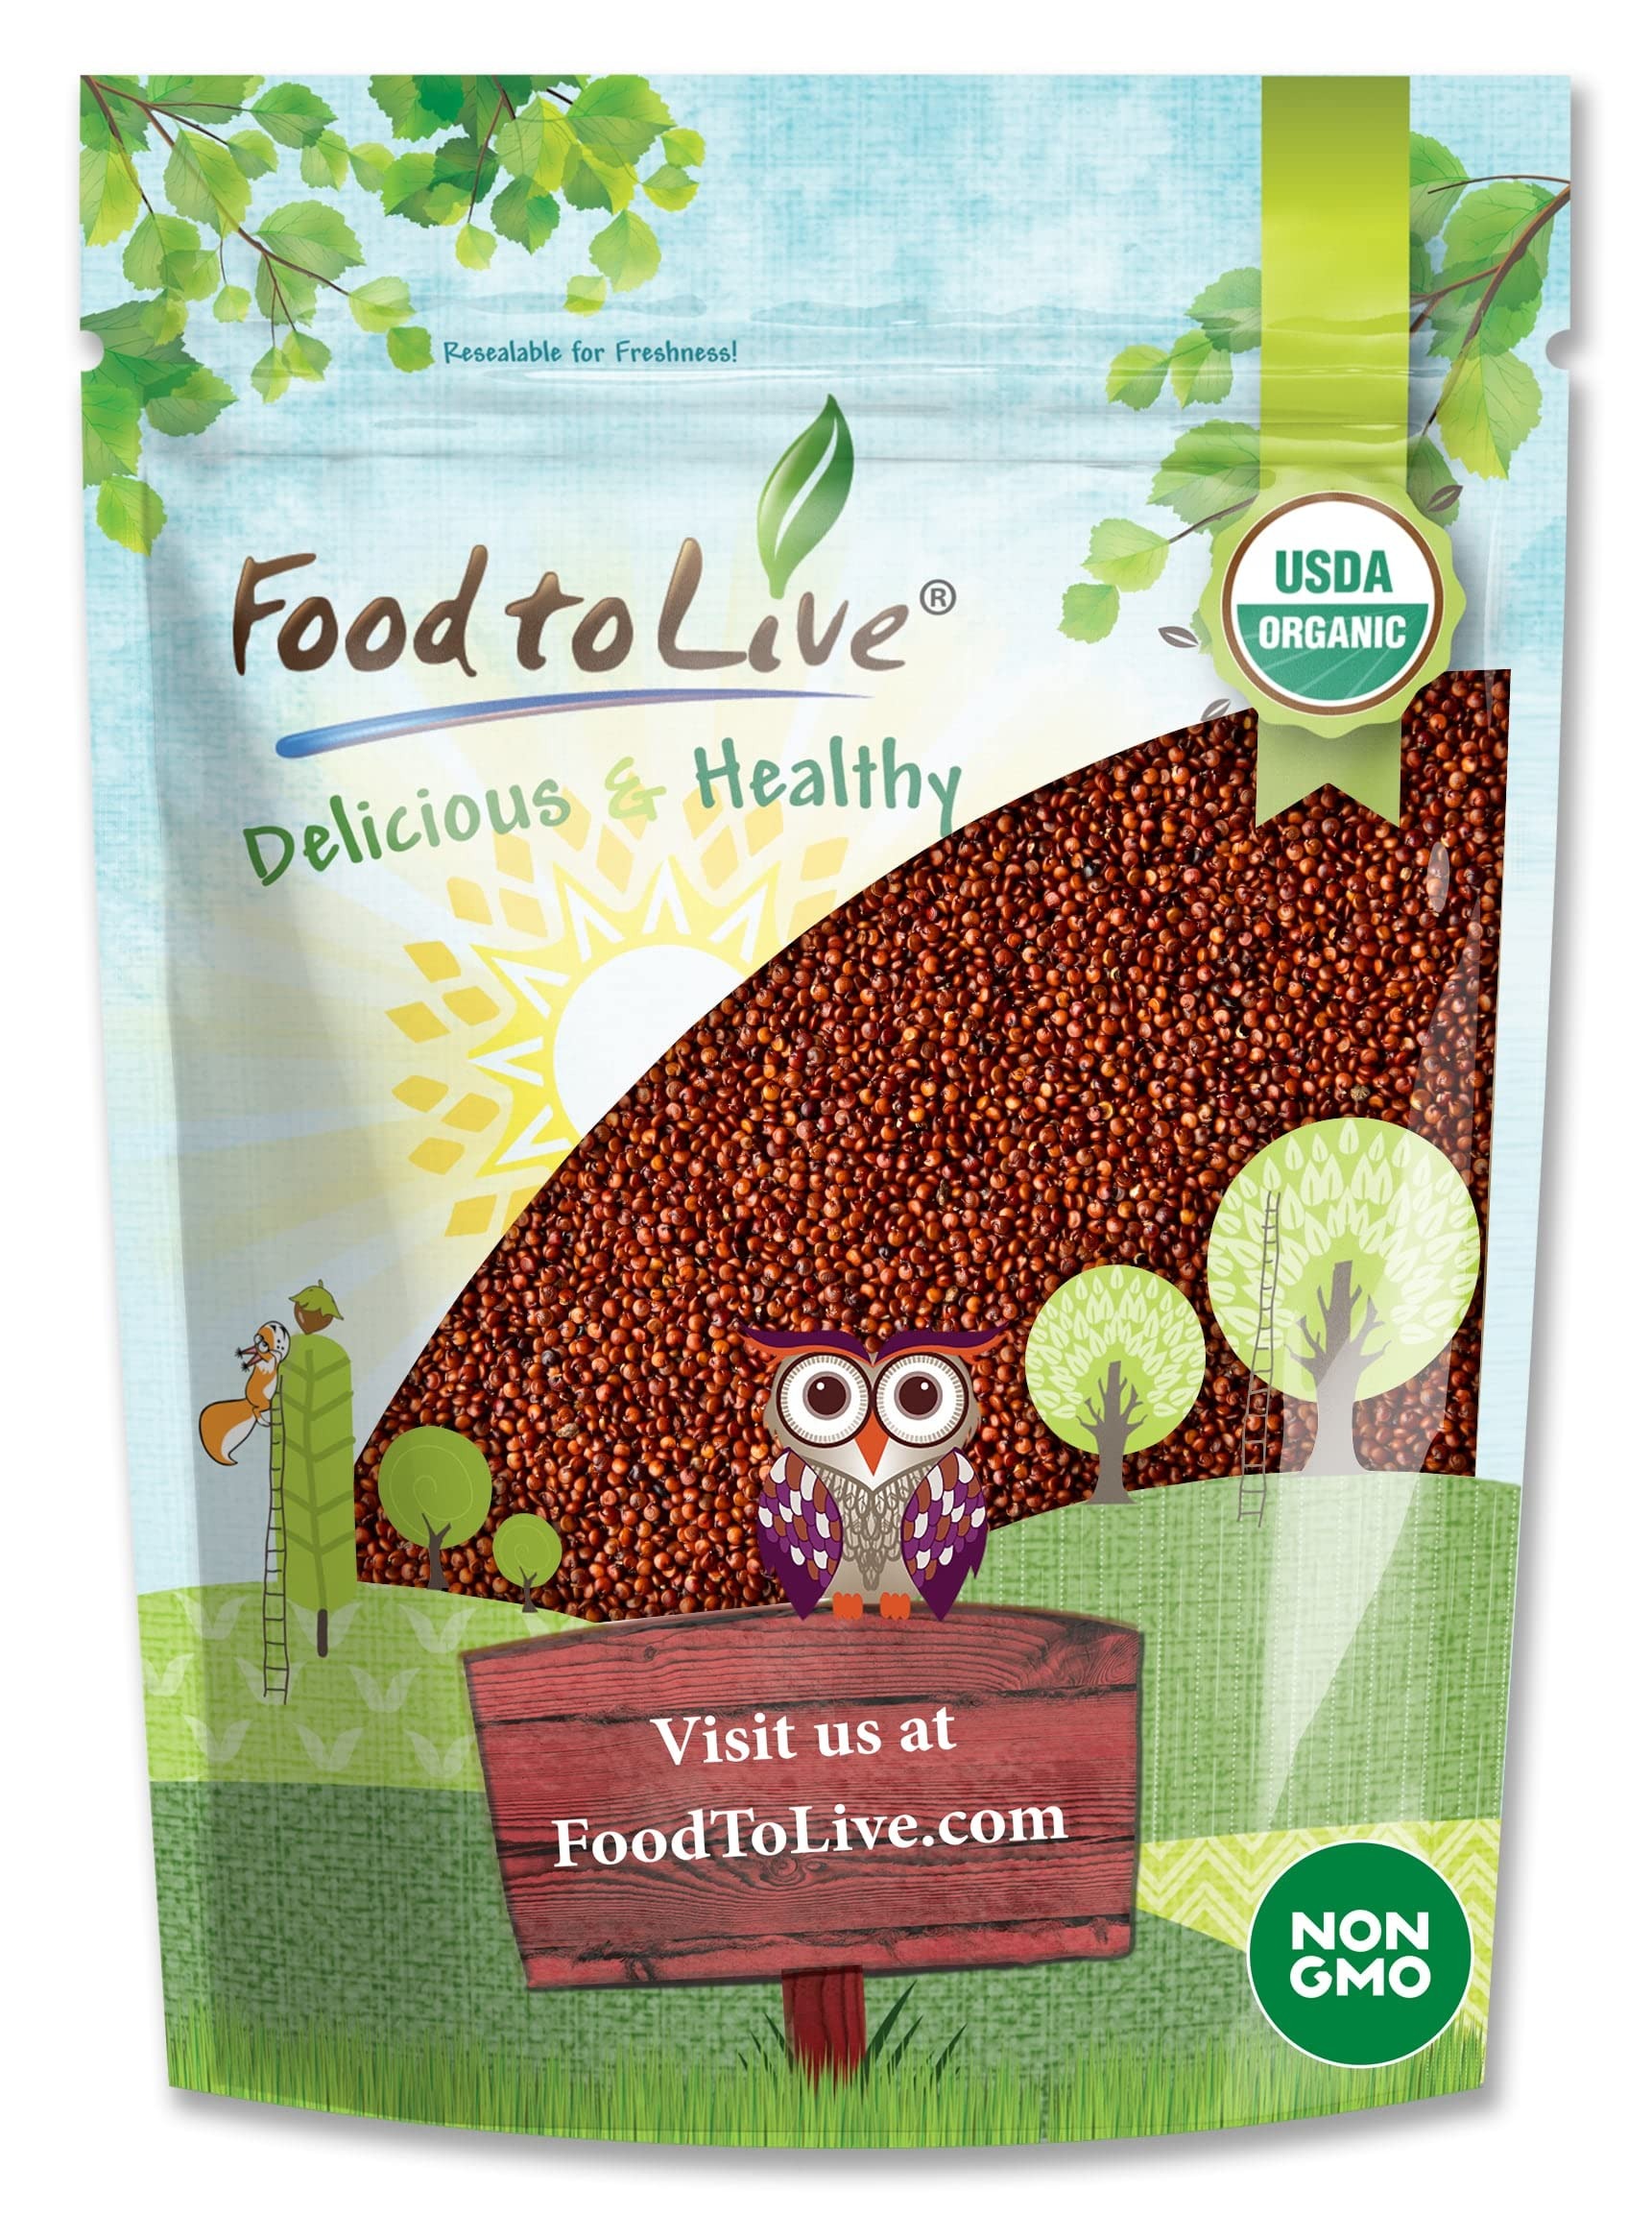
Item Name: Food to Live - Organic Red Quinoa, 1 Pound Non-GMO, Whole Grain, Kosher, Vegan, Sirtfood, Bulk. Rich in Essential Amino Acids, Protein. Quick-Cooking Grain. Great Replacement for Rice, Pastas.
Bullet Point 1: ✔️ Quinoa is a nutritional powerhouse.
Bullet Point 2: ✔️ Quinoa's protein content is higher than that of any other grain.
Bullet Point 3: ✔️ It contains an almost perfect balance of all 9 essential amino acids and is considered to be a complete protein. Quinoa is especially well-endowed with the amino acid lysine, which is essential for tissue growth and repair.
Bullet Point 4: ✔️ Quinoa is a very good source of dietary fiber, manganese, magnesium, iron, copper and phosphorous.
Product Description: Organic red quinoa (pronounced keen-wah) was once called "the gold of the Incas" for increasing the stamina of Incan warriors. Quinoa has a light, fluffy texture when cooked, and its mild, slightly nutty flavor makes it an alternative to rice or couscous . Quinoa, the "mother grain," is an extremely nutritious seed. It has a protein value that is extremely high (12-18%) and the protein it supplies is complete protein, meaning that it includes all nine essential amino acids. Because of this, it takes less quinoa protein to meet one's protein need than wheat protein. It is also a good source of dietary fiber, phosphorous, magnesium, and iron. It is extremely easy to cook. Our quinoa comes pre-rinsed with all saponin removed. It can be used as is, with no rinsing or cleaning required. Mix 1 part quinoa to 2 parts water for 15-20 minutes. It is great by itself, mixed with vegetables, in souffles, or in casseroles. You can also make quinoa flour by grinding the seeds. Red and golden quinoa are nutritionally identical. Red makes for a much prettier appearance once cooked. Store quinoa in sealed plastic or glass containers in a cool, dark, dry cabinet. Quinoa will stay fresh for one year if properly stored.
Value: 16.0
Unit: Ounce

Price: 12.2